Battle of Kissingen

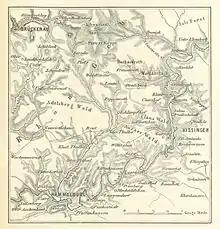
The area of the battle of Kissingen

The Prussian troops crossed the Rhön Mountains and occupied Brückenau, while the Bavarians took positions along the Saale between Steinach in the northeast and Hammelburg in the southwest. The Prussian Commander Eduard von Falckenstein directed the division of August von Goeben directly to Kissingen. The division of Gustav von Beyer was sent to Hammelburg and the division of Edwin von Manteuffel to Waldaschach (today: Aschach), Hausen and the "Friedrichshall" saltworks (today: "Obere Saline") to capture the neighbouring bridges and catch the Bavarians in the flank. In a fight at Waldaschach the Prussians captured the village and the bridge in the afternoon. At Hausen and Friedrichshall north of Kissingen, where the Bavarians had built a strong line of defense to cover their right flank, heavy fightings developed.